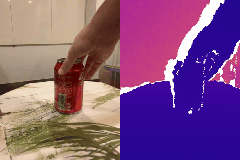
Label: bottle